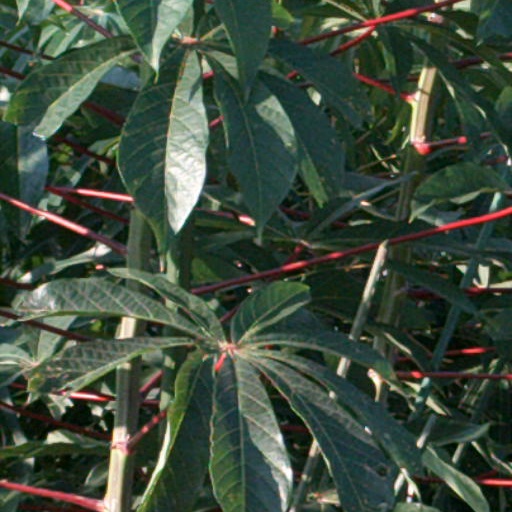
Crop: cassava